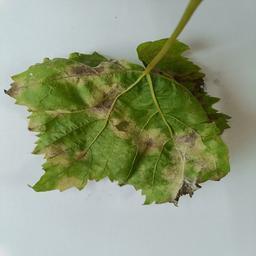
Label: Downy Mildew